Lucy Biddle Lewis

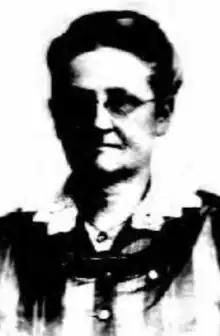
Lucy Biddle Lewis, from her 1919 passport application

Lucy Biddle Lewis (September 26, 1861 – January 14, 1941) was an American Quaker suffragist and peace activist, one of the American delegates to the International Congress of Women meeting at The Hague in 1915, and in Zürich in 1919. She was American national chair of the Women's International League for Peace and Freedom (WILPF). She helped to create the Swarthmore College Peace Collection, which includes the papers of many notable pacificists, including those of Jane Addams.